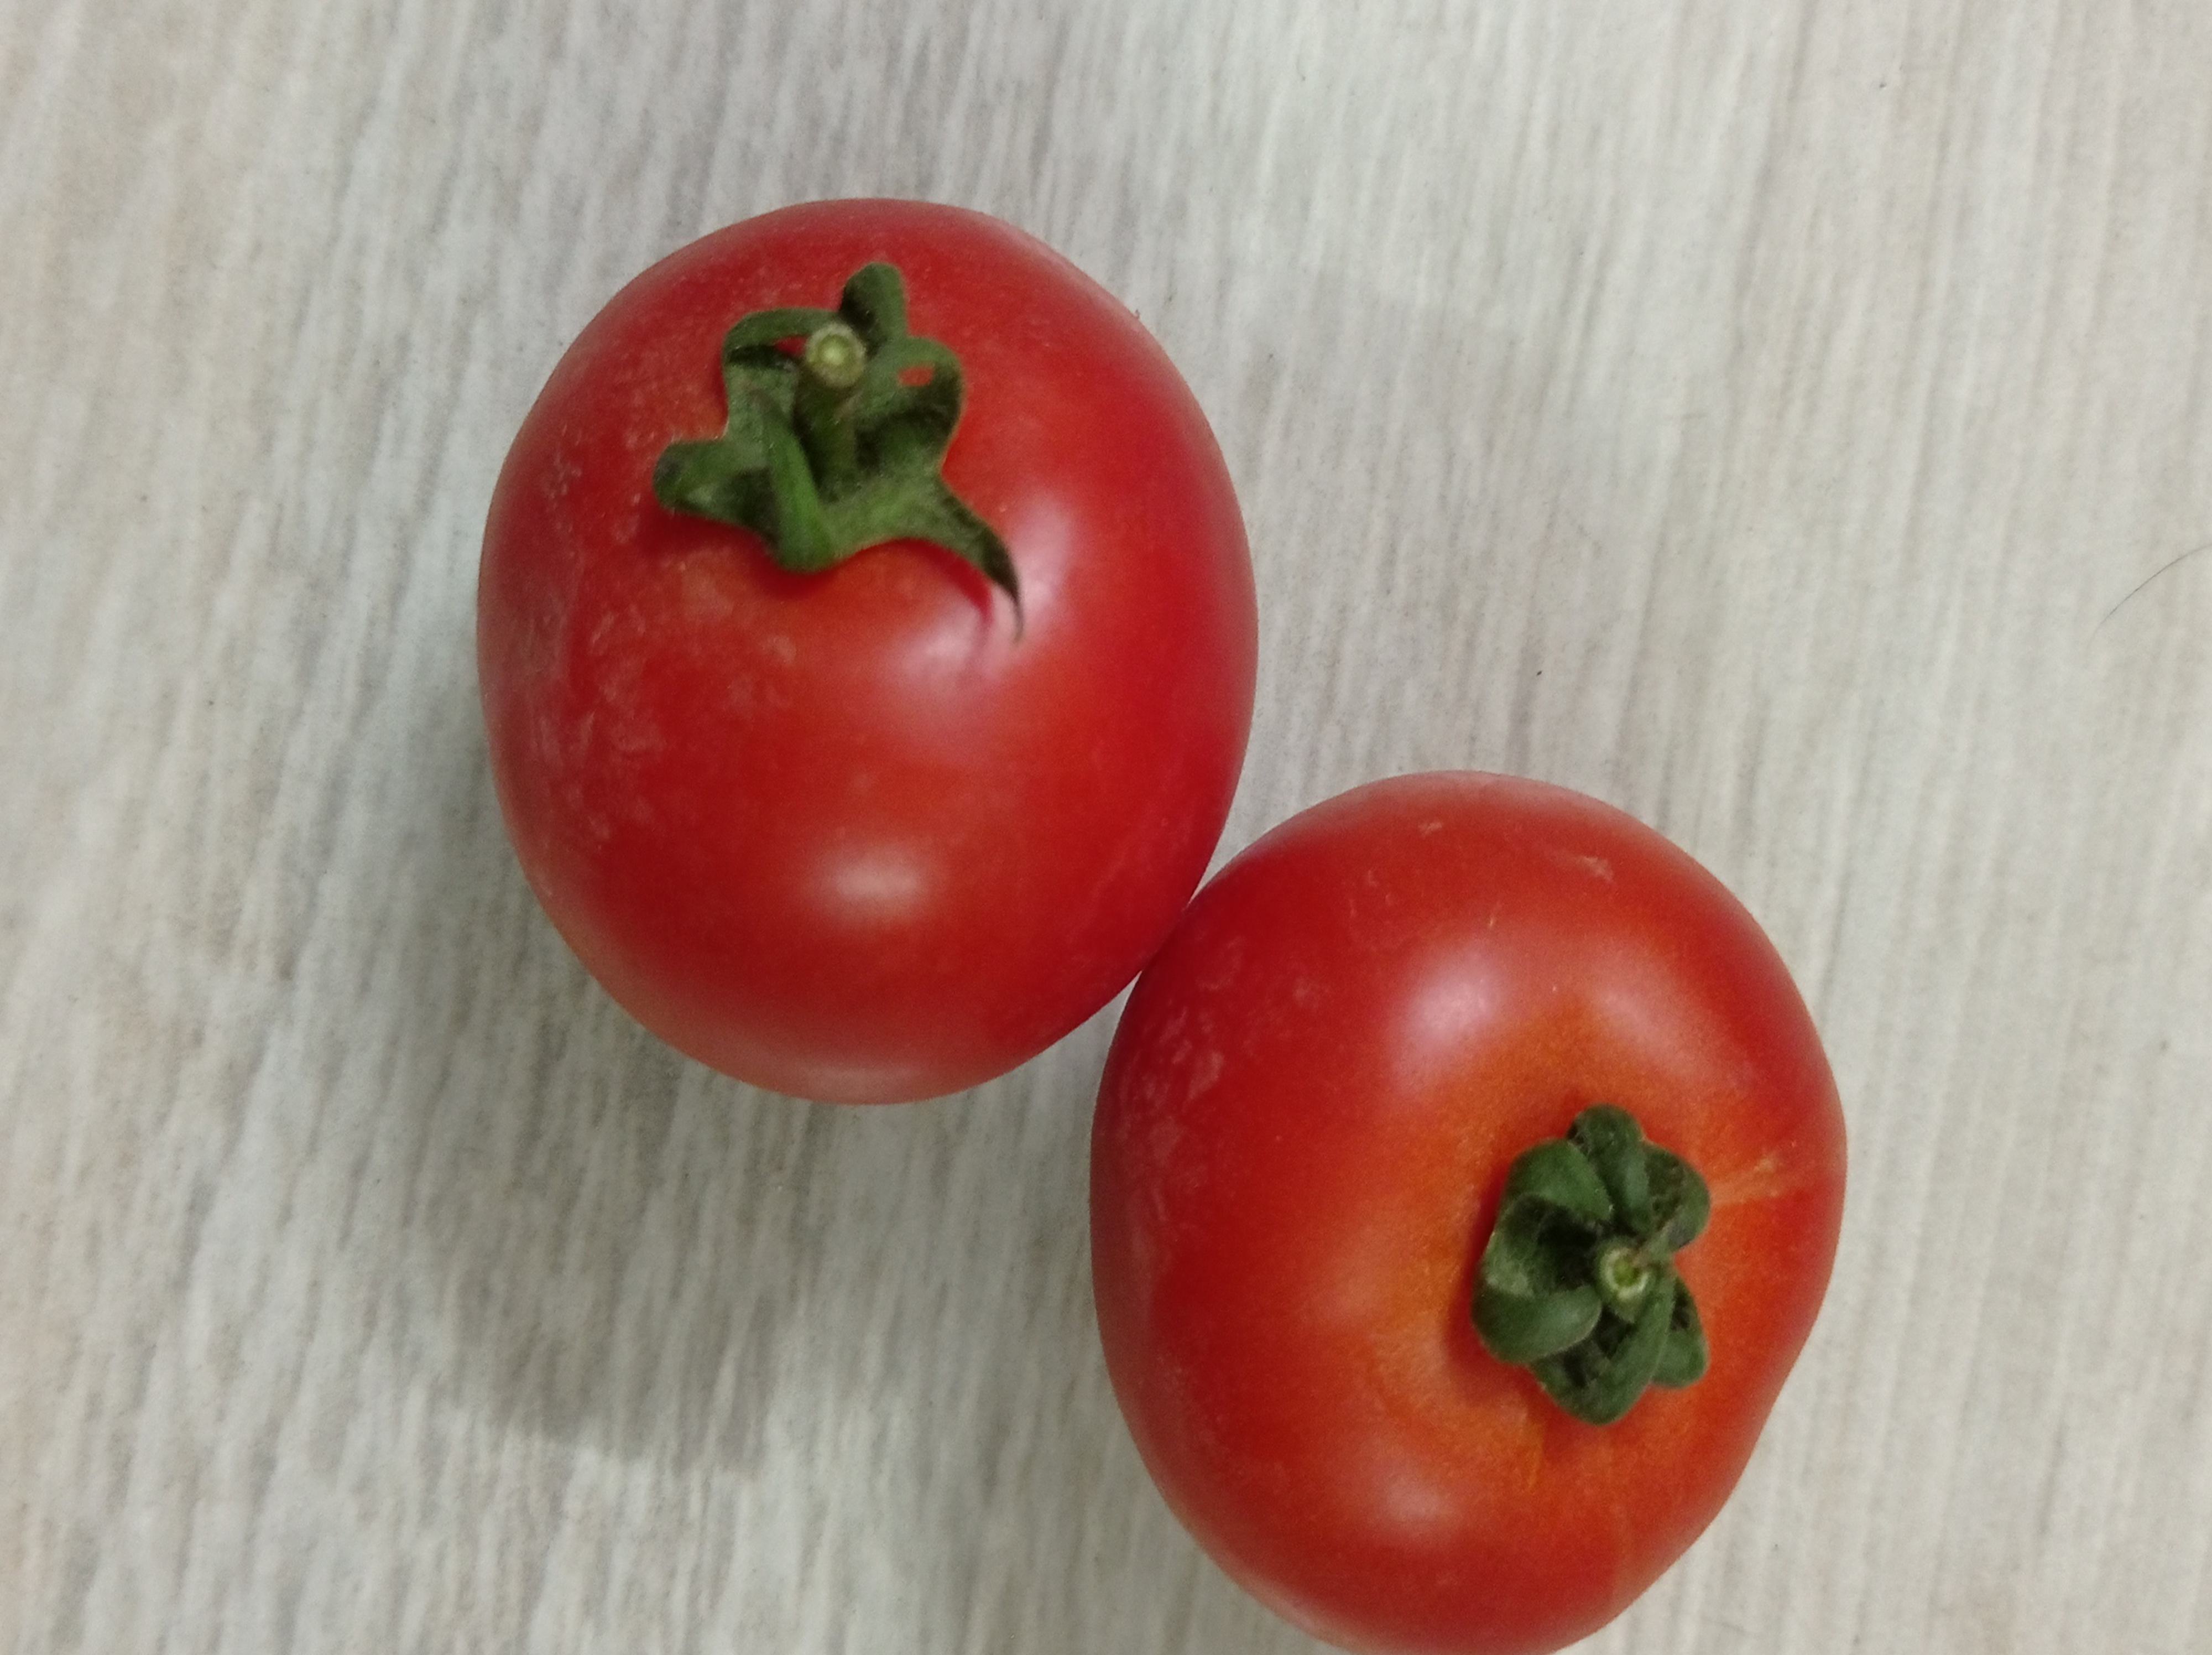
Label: Fresh